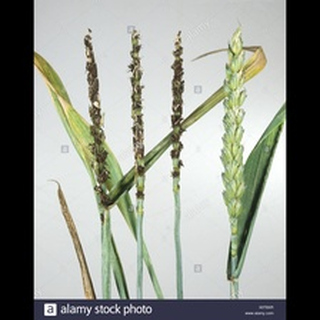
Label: wheat_smut